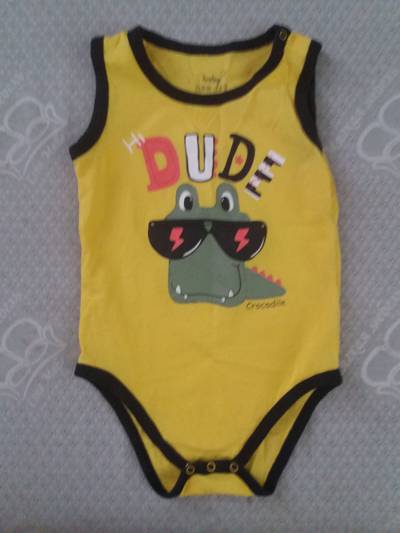
Waste category: clothes